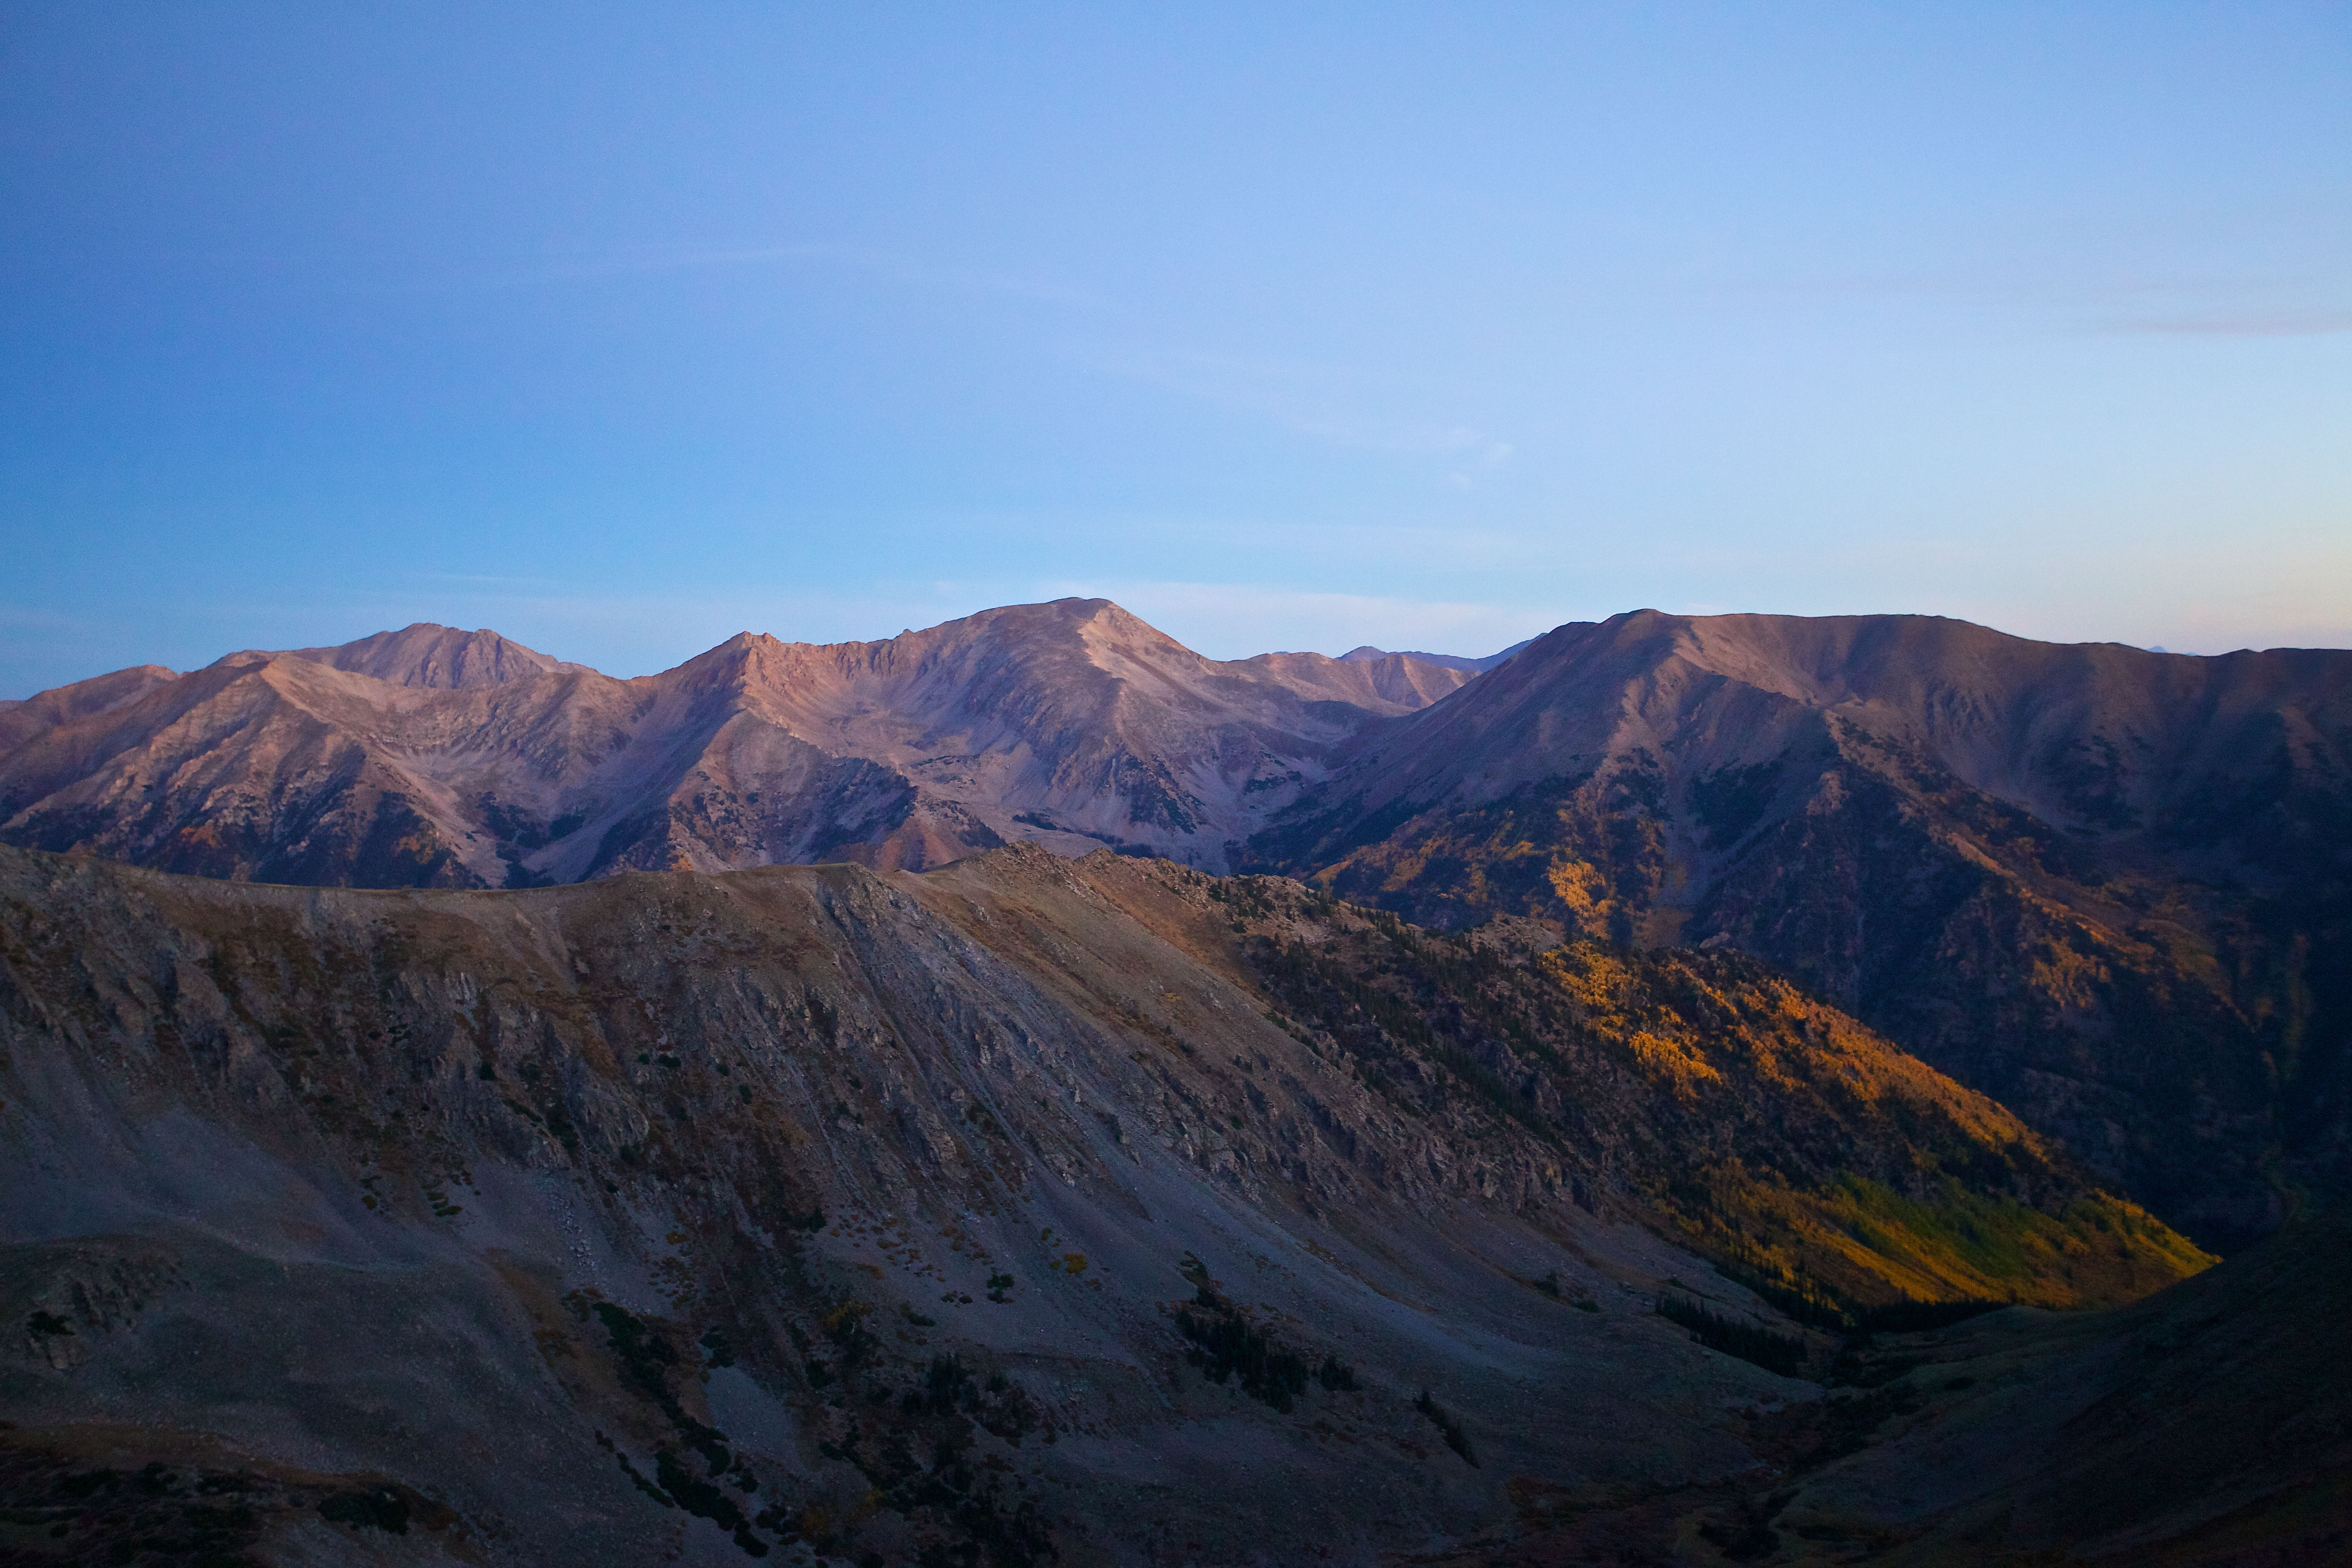
landscape, nature, horizon, wilderness, silhouette, outline, mountain, light, cloud, sky, sunrise, morning, hill, valley, mountain range, range, natural, canon, rocky, highland, terrain, national park, ridge, summit, eos, cool image, massif, geology, colorado, mountains, badlands, plateau, escarpment, peaks, mark, ii, 5d, fell, i, 1740, early, elevation, tundra, depression, 14er, belford, mountain pass, meteorological phenomenon, mountainous landforms, mount scenery